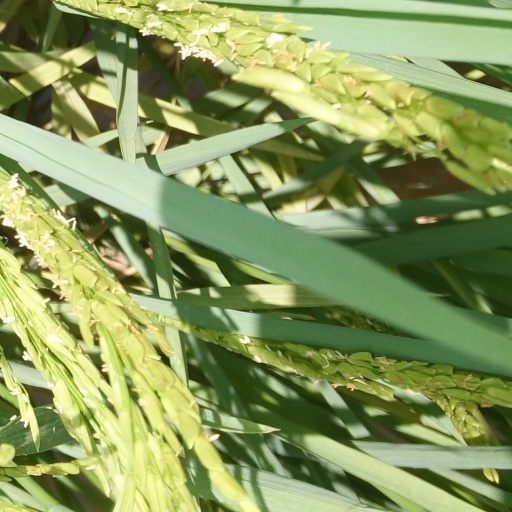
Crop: rice